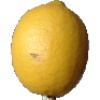
Label: lemon